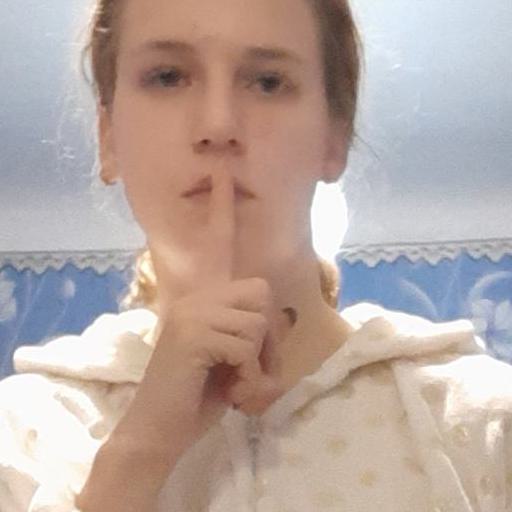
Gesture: mute